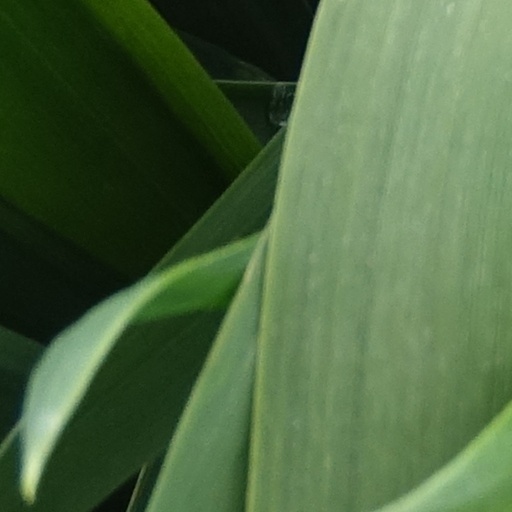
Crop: wheat